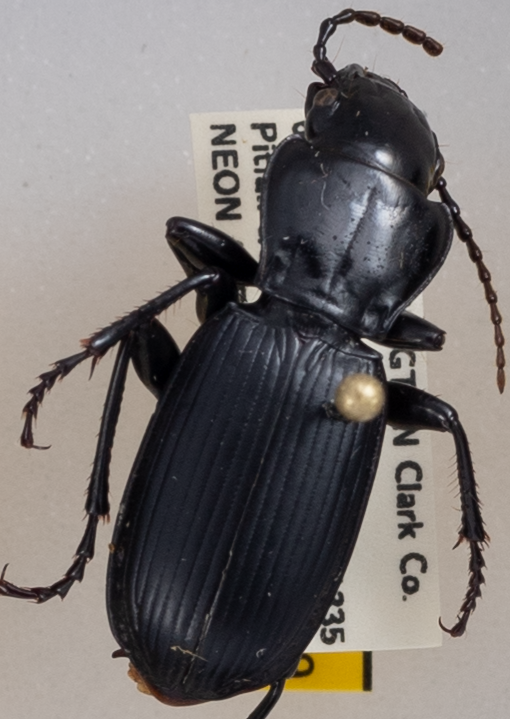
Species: Pterostichus lama
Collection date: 2018-08-21
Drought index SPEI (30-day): -1.85
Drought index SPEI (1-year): -0.572
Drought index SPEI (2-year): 0.71